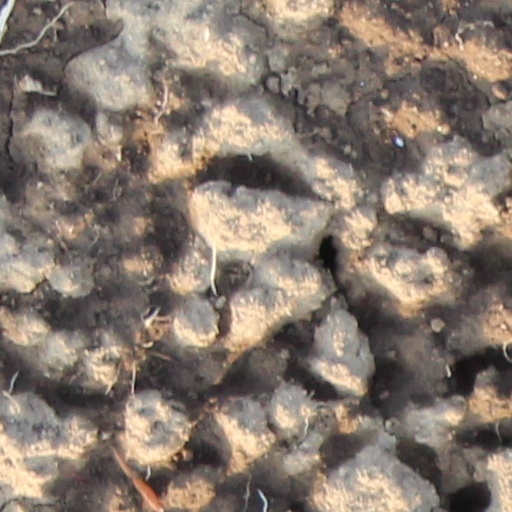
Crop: wheat